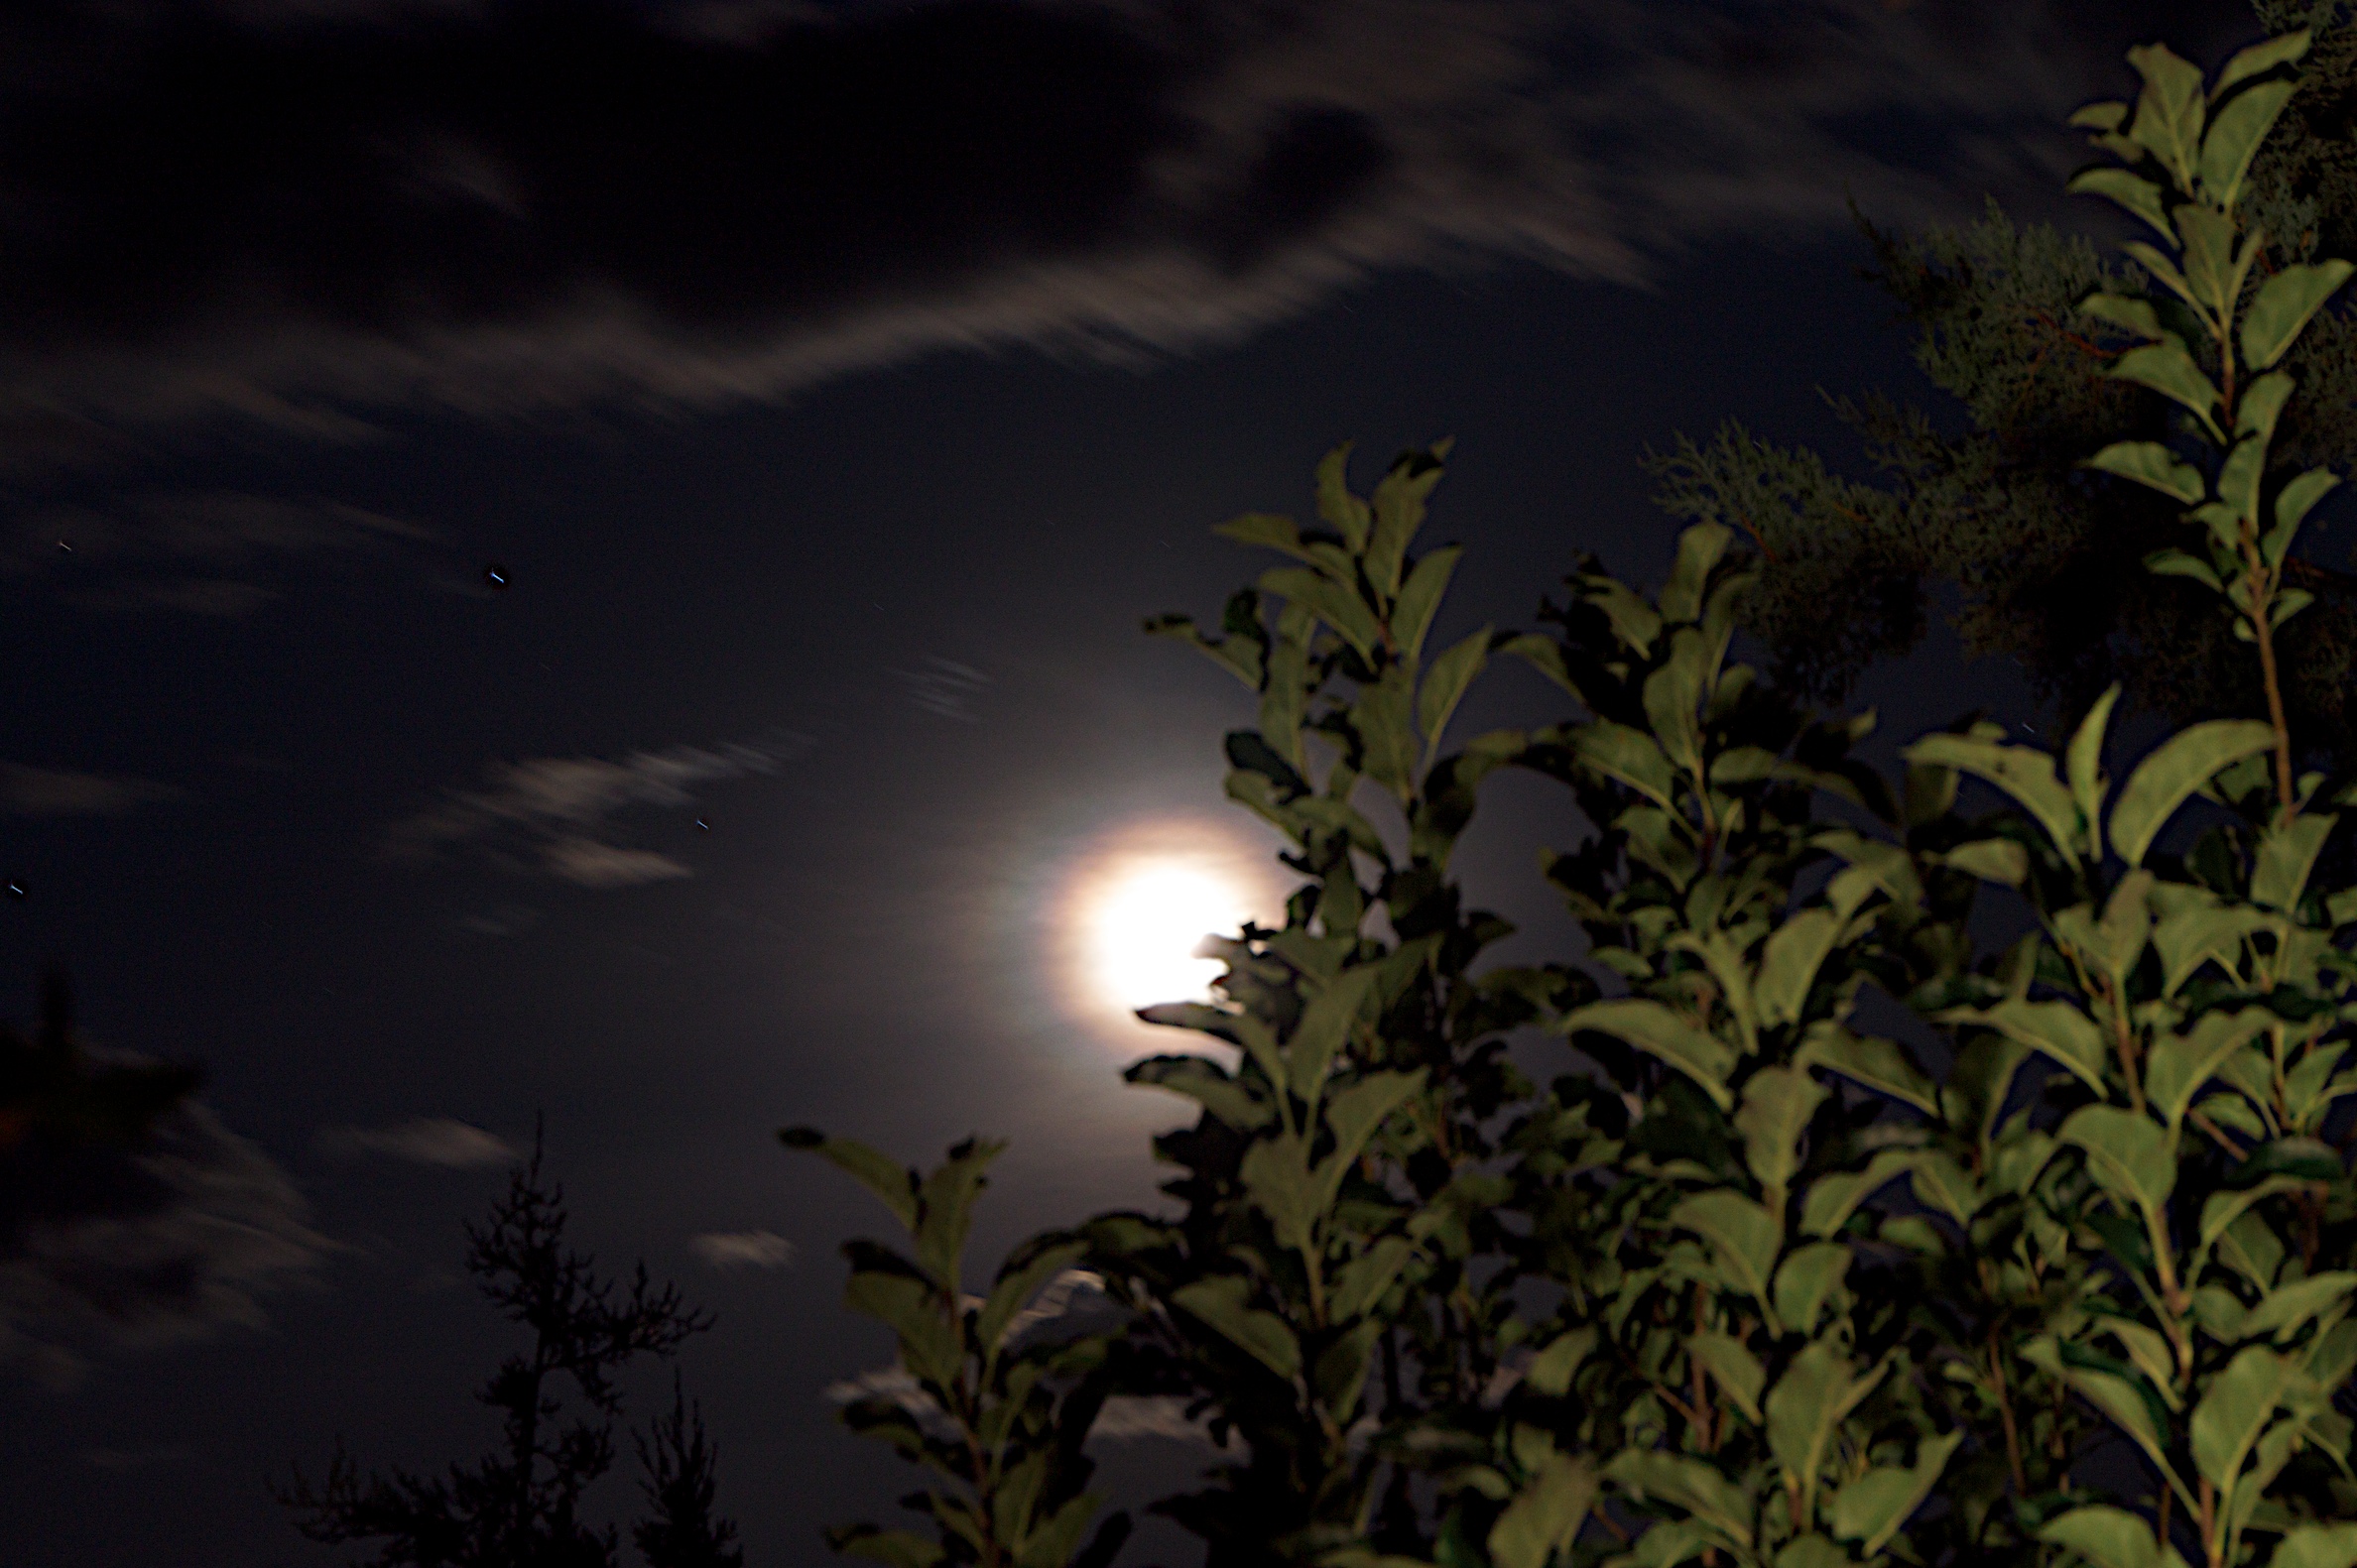
nature, branch, light, cloud, sky, night, sunlight, morning, leaf, atmosphere, evening, darkness, lighting, moon, moonlight